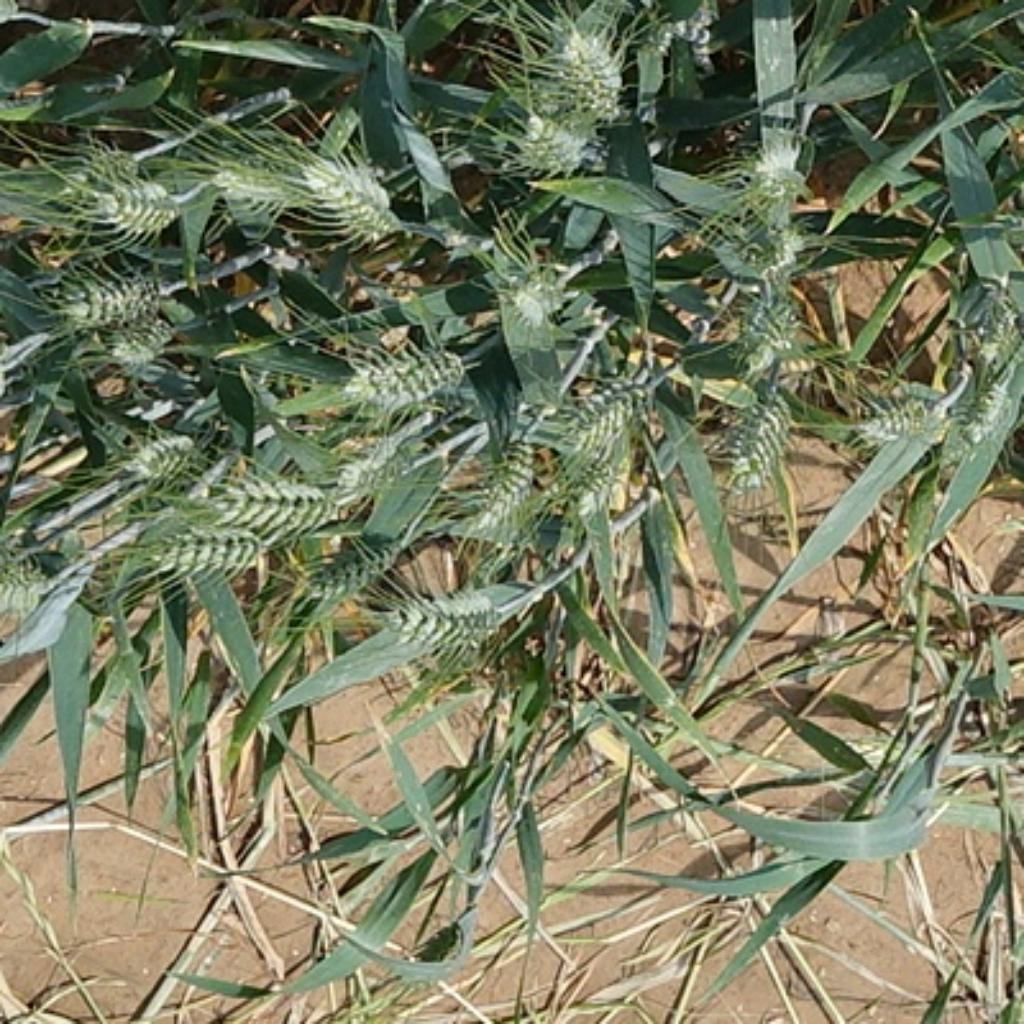
Country: France
Location: VLB
Wheat development stage: Filling